Samuel Chisholm

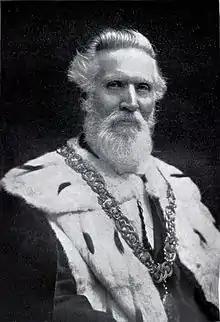
Samuel Chisholm ca. 1901

Sir Samuel Chisholm, 1st Baronet (23 September 1836 – 27 September 1923), was a Scottish Liberal politician and Lord Provost of Glasgow.